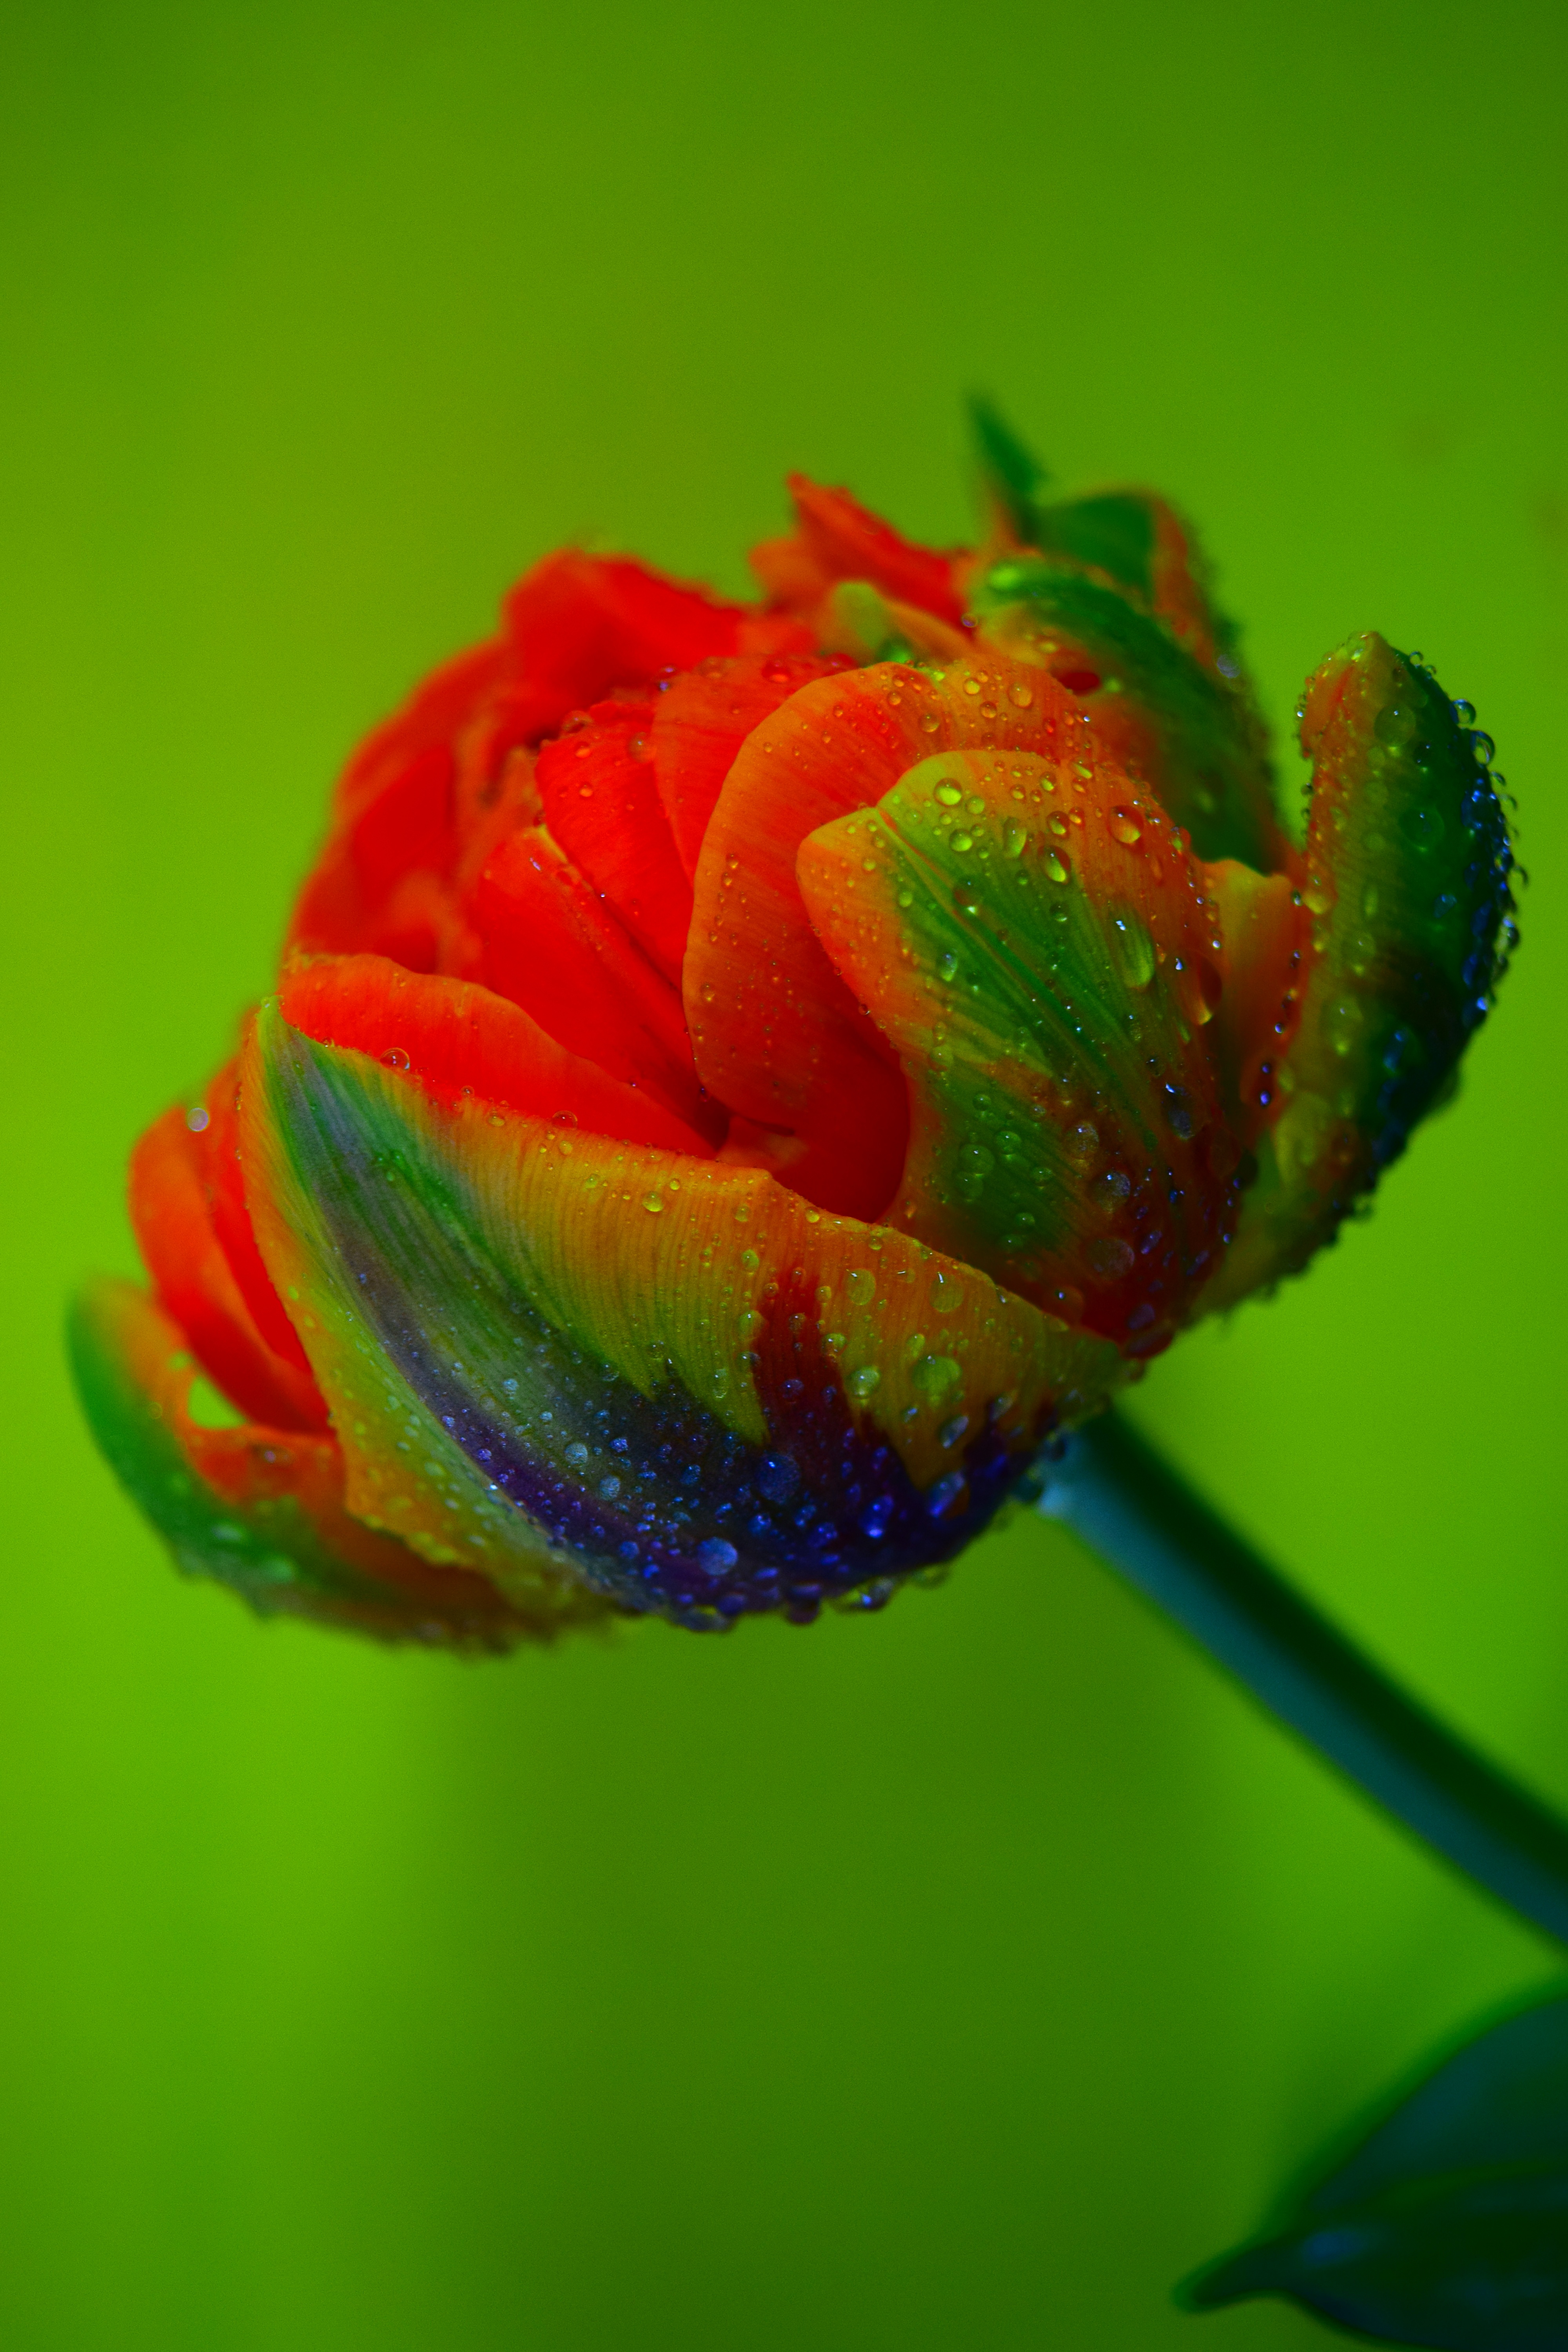
water, dew, plant, photography, leaf, flower, petal, tulip, rose, spring, green, red, macro, yellow, flora, close up, bud, moisture, macro photography, flowering plant, rose family, plant stem, land plant